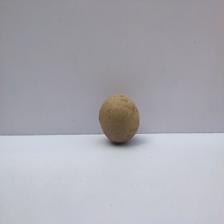
Size: Small